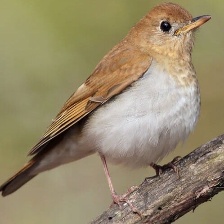
Species: VEERY
Scientific name: CATHARUS FUSCESCENS